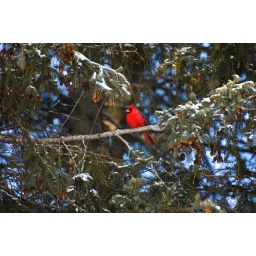
lots of birds hanging around a bird feeder by Carleton University